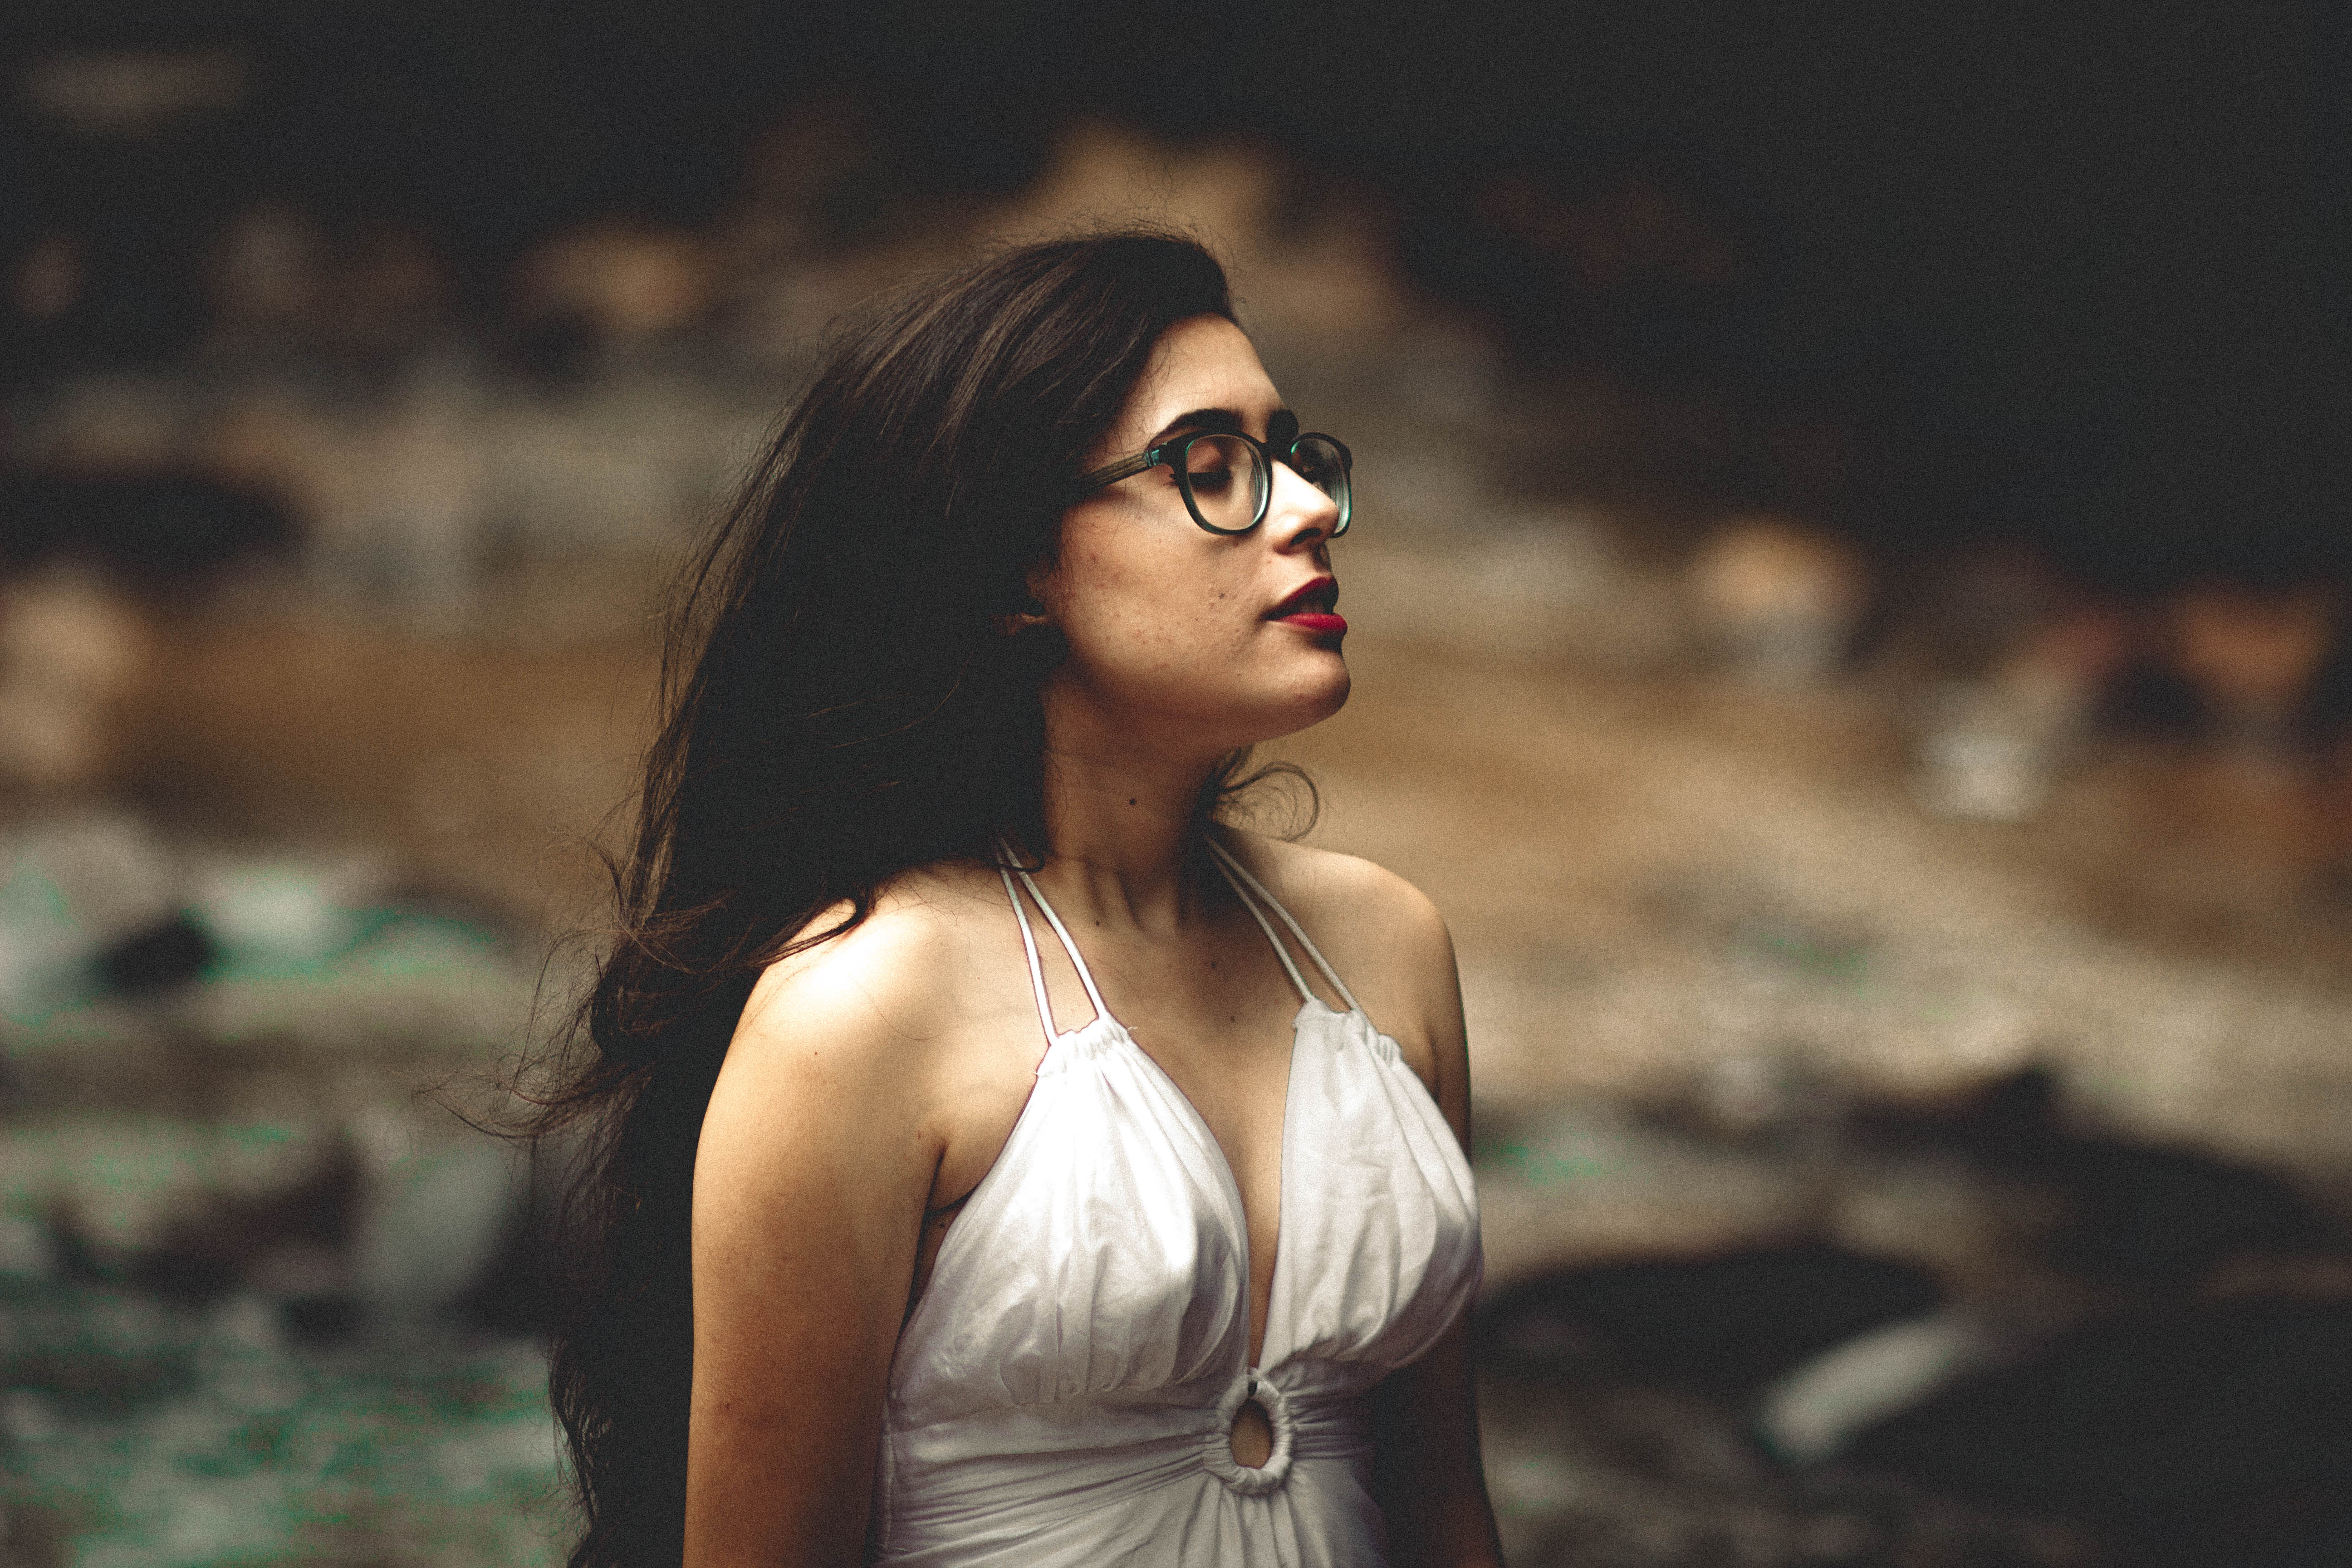
person, girl, woman, photography, female, brunette, portrait, model, fashion, lady, facial expression, smile, caucasian, dress, eye, glasses, photograph, skin, beauty, emotion, photo shoot, portrait photography